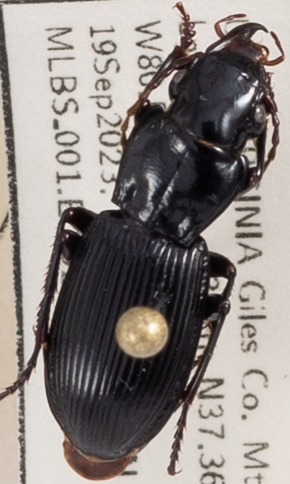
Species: Pterostichus rostratus
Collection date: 2023-09-19
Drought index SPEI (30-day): -0.392
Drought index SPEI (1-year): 0.006
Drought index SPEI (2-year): -0.788